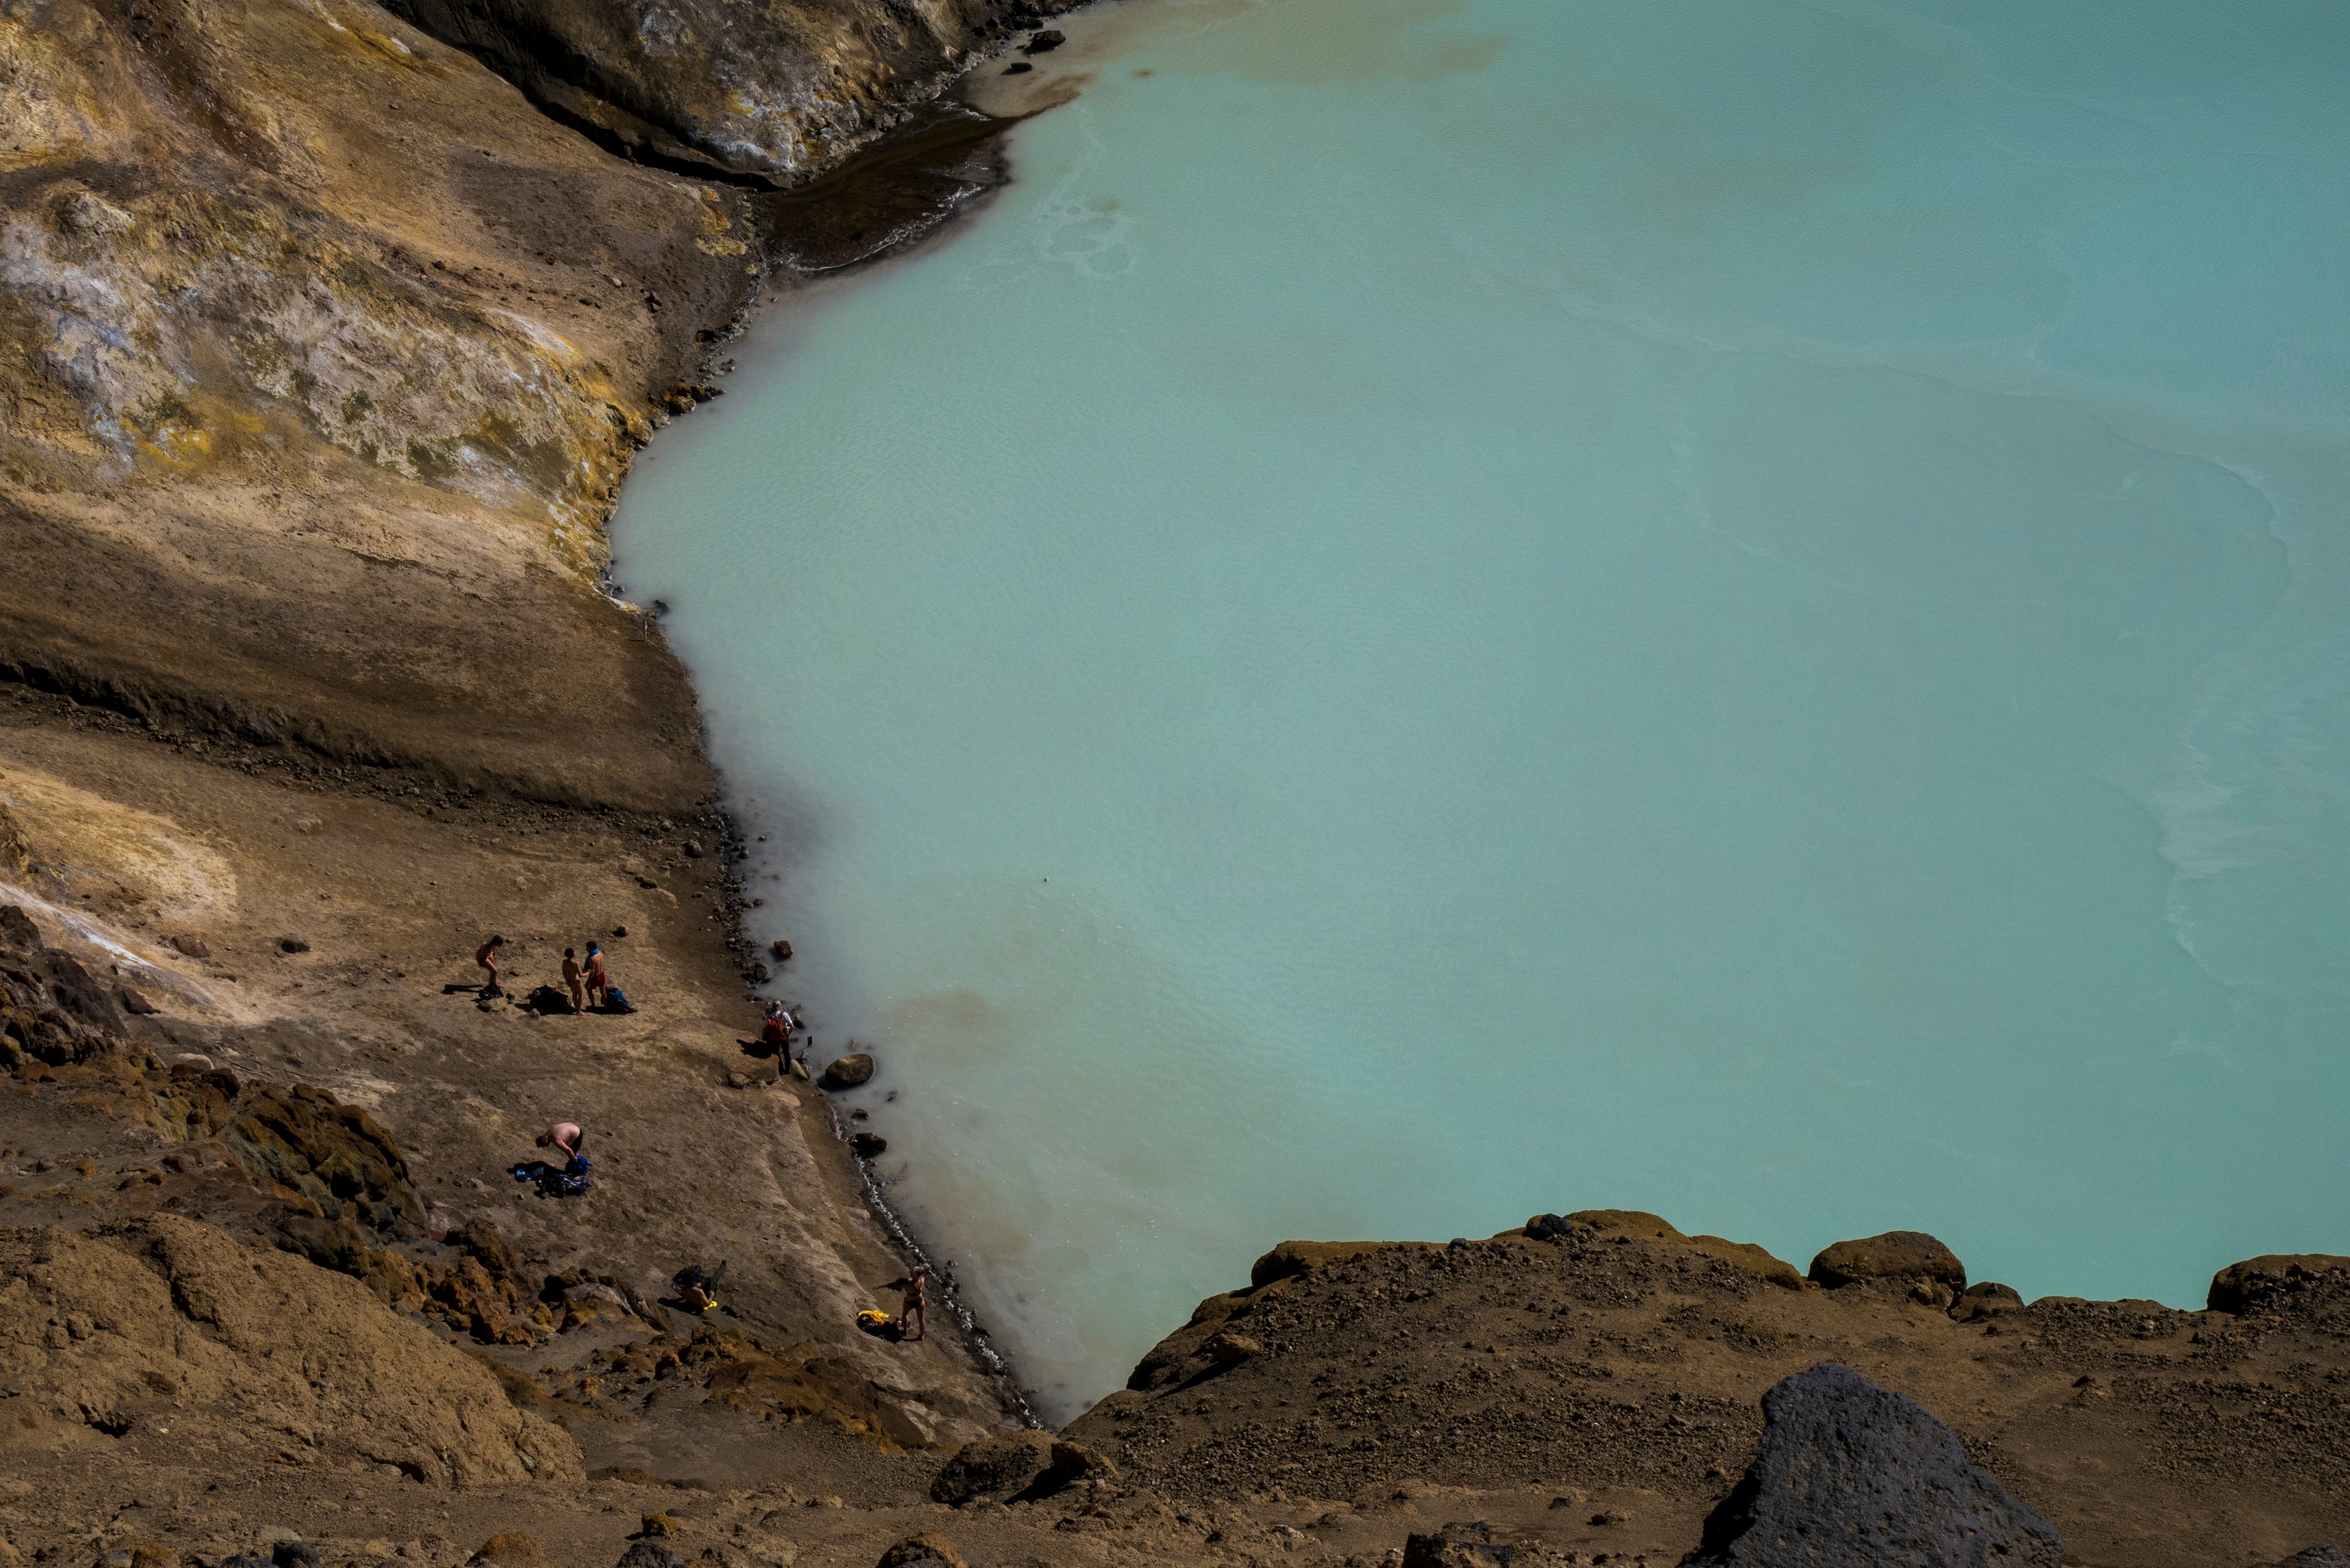
sea, water, rock, wave, lake, volcano, soil, crater, geology, landform, geological phenomenon